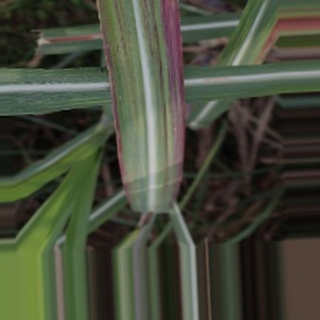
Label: sugarcane_bacterial_blight